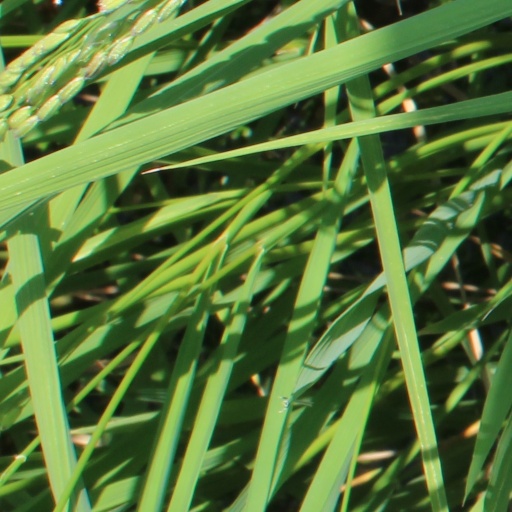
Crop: rice